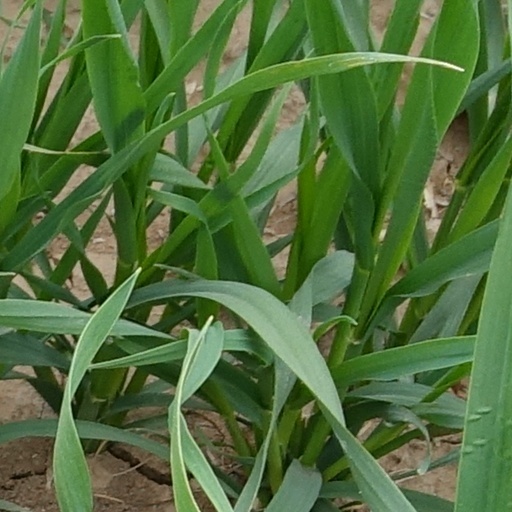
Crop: wheat